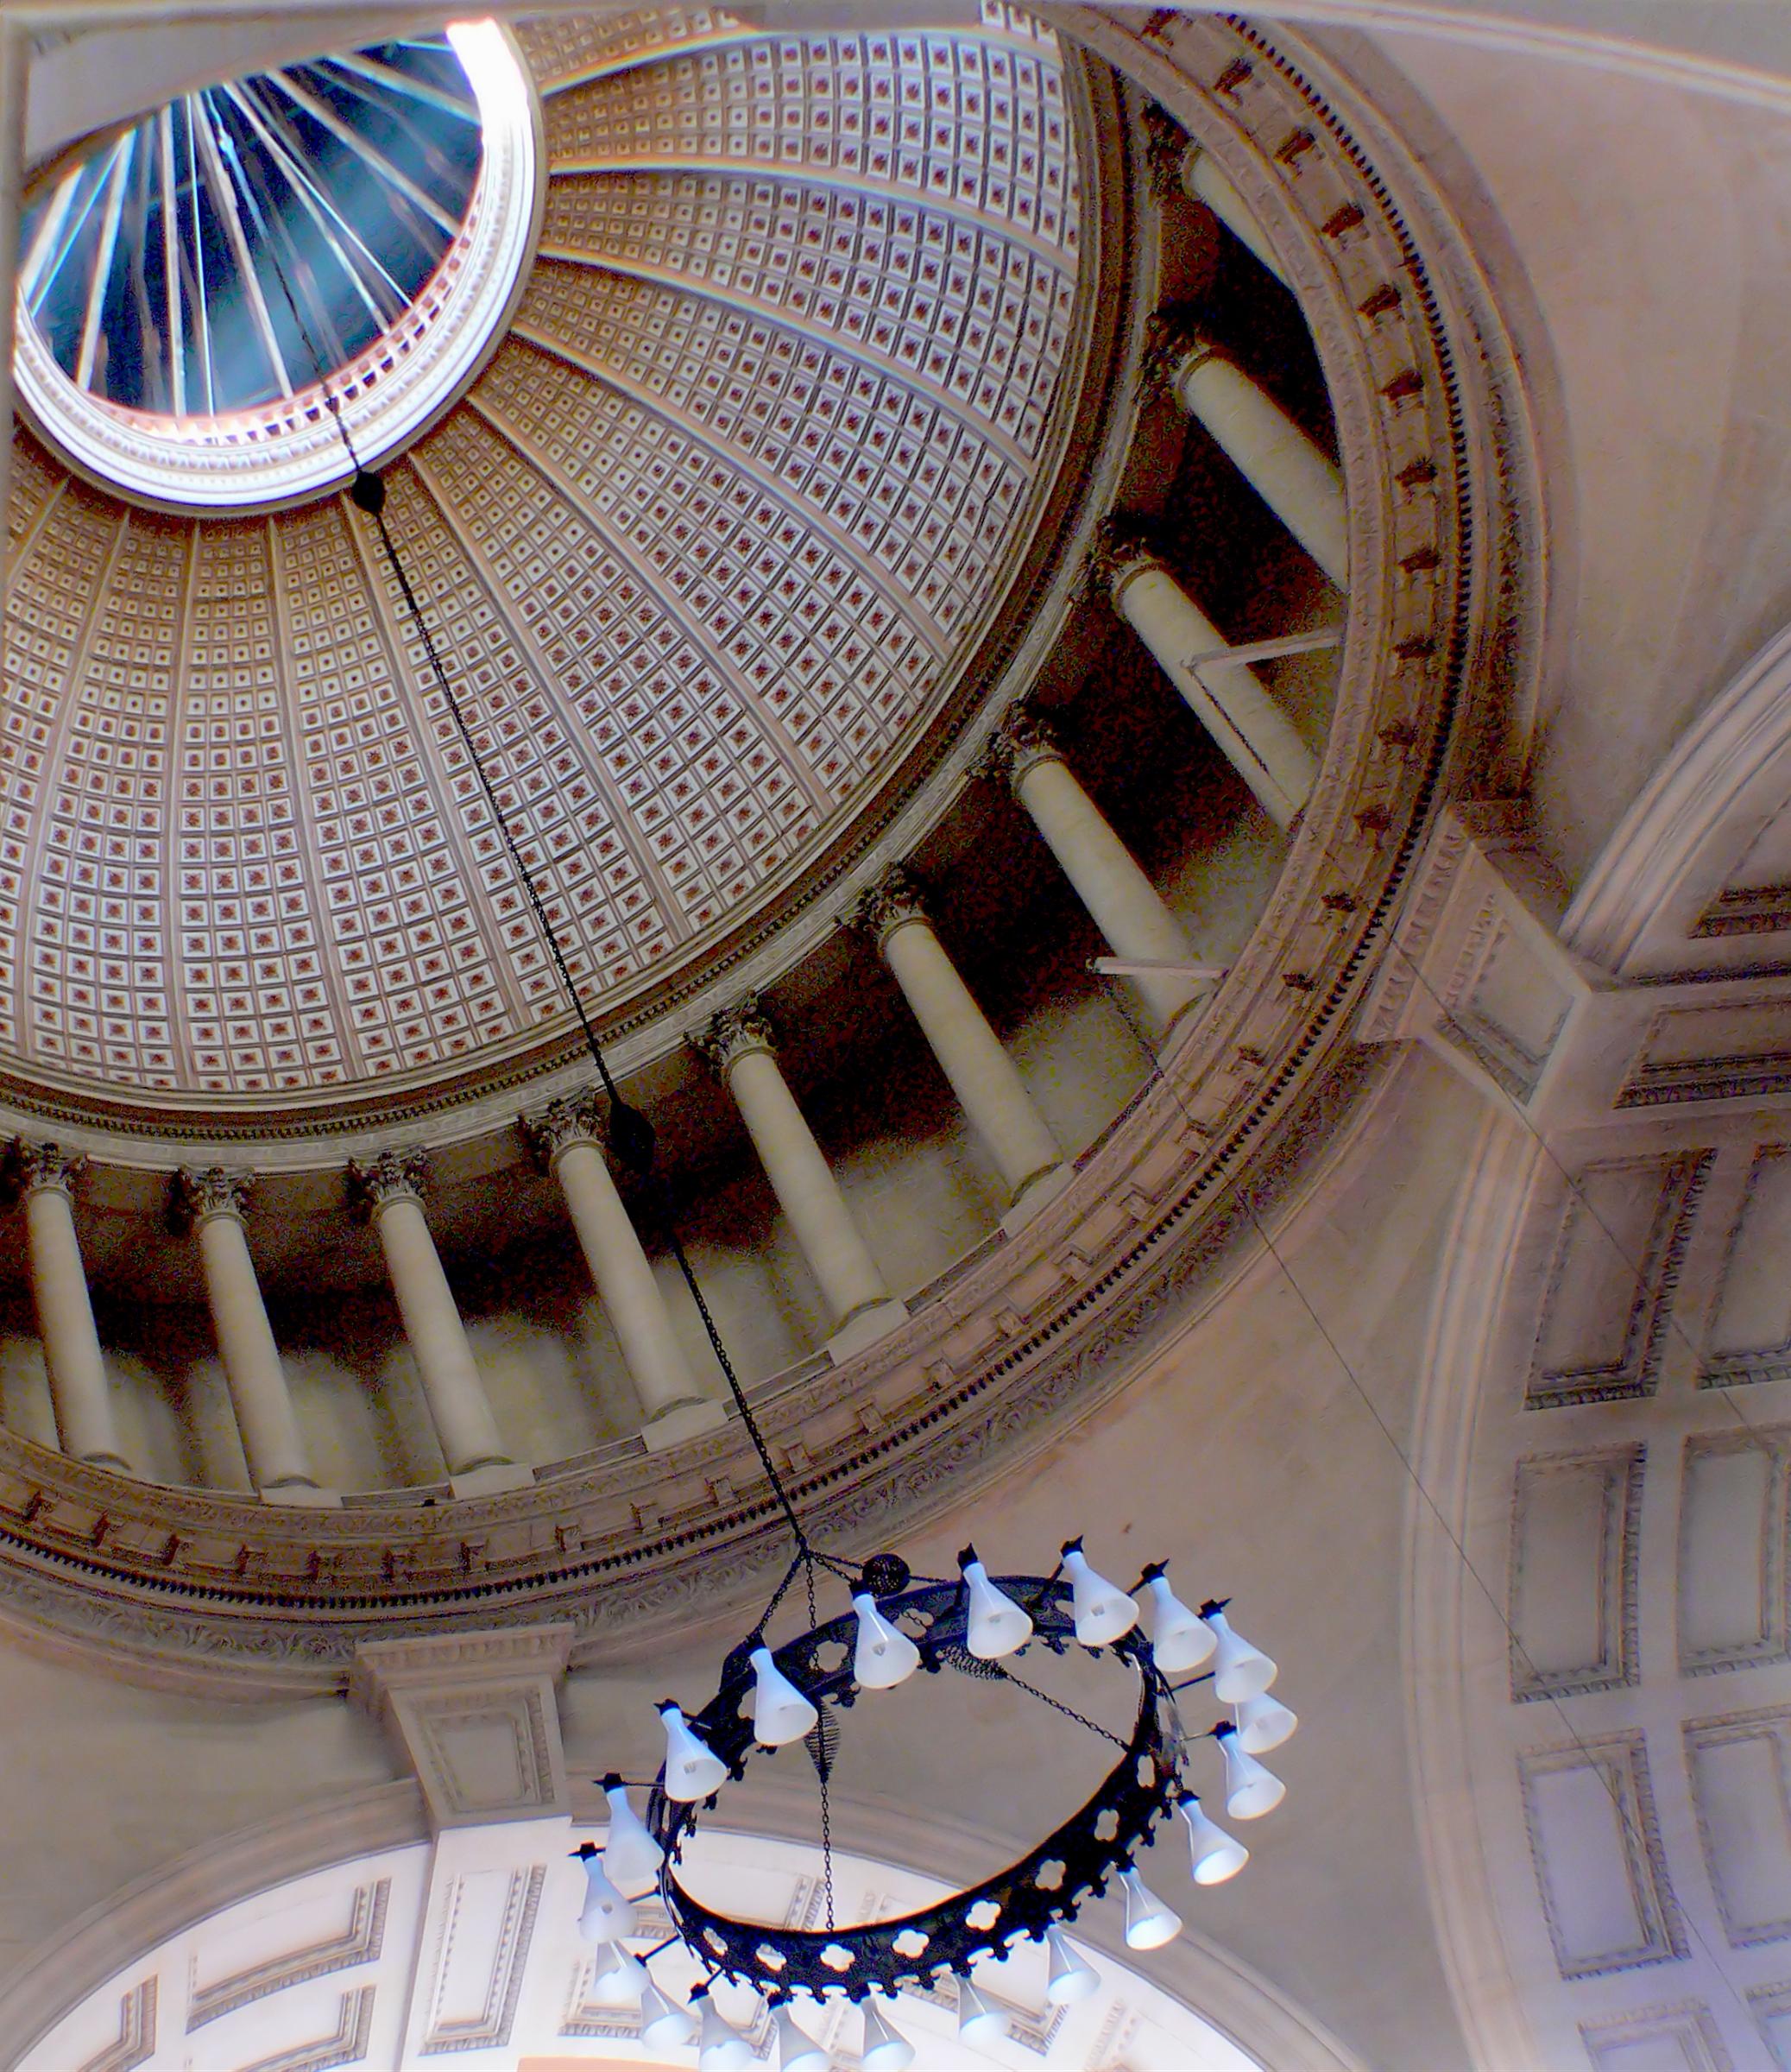
structure, spiral, ceiling, church, stadium, circle, theatre, newzealand, symmetry, churches, neoclassic, basilica, dome, christchurch, canterbury, catholicchurch, christchurcheartquake, oamarulimestone, churcharchitecture, daylighting, sport venue